Greg Gilbert (musician)

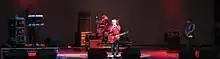
Gilbert performing with Delays at Summer Sundae

The eventual second album "You See Colours" was released in March 2006 through Rough Trade Records and featured a more synth-driven and up-tempo sound. This new direction was described by Delays as a natural progression, given that keyboardist Aaron joined the band halfway through the writing process of "Faded Seaside Glamour". "You See Colours" was produced by Graham Sutton and charted at number 24 in the UK Albums Chart. The disco-inspired "Valentine" was released as the lead single. Producer Trevor Horn provided additional arrangement and vocal overdub on the track, which was performed on "Top of the Pops" on 27 February 2006. Horn would later cite the Delays track "Stay Where You Are" from "Faded Seaside Glamour" as the inspiration for the bass riff on "Bodies", which he produced for Robbie Williams. "Valentine" was shortlisted for the Popjustice £20 Music Prize in 2006, an annual prize to recognise the best British pop single of the year. The single peaked at number 23 in the UK Singles Chart. The second single from "You See Colours", "Hideaway", was released on 9 May 2006 and peaked at number 35 in the UK Singles Chart. "You See Colours" was accompanied by another UK tour before playing a series of festival shows across Europe.